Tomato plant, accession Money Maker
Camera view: horizontal (90 deg, fisheye); turntable rotation: 150 degrees
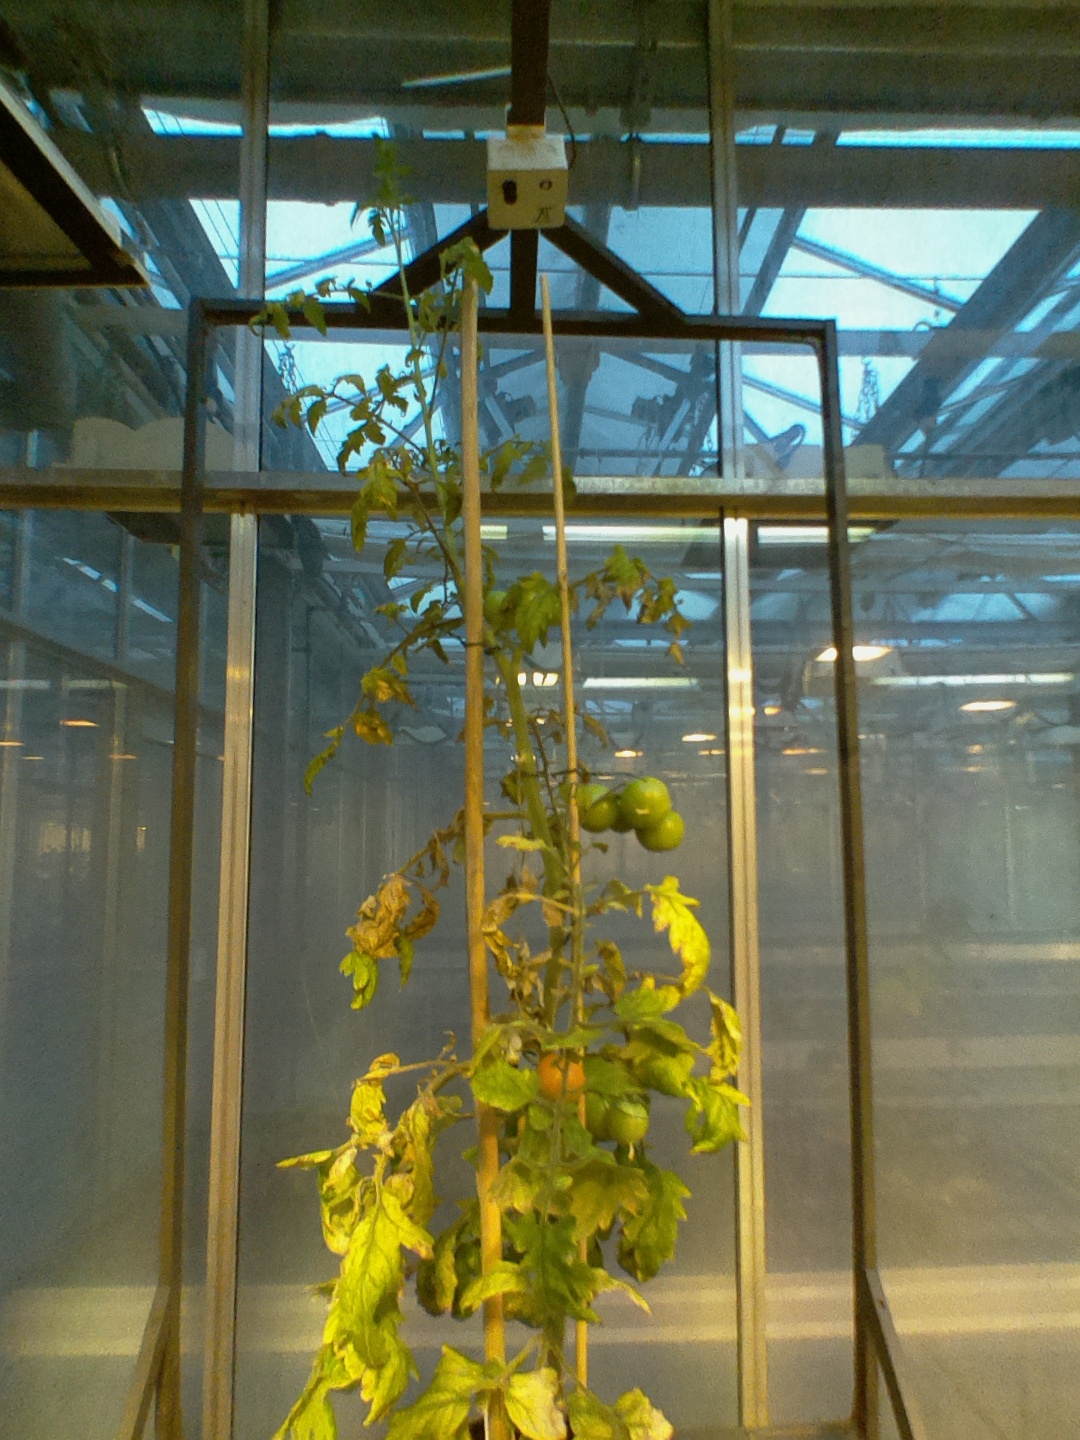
BBCH growth stage 80: fruits start showing typical ripe color (orange -> red)